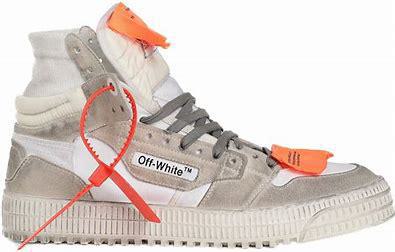
Brand: Off-White
Model: Court 3